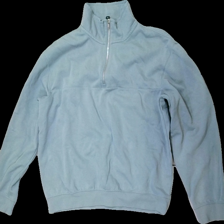
View: front
Type: Sweater
Category: Ladies
Brand: H&M
Colors: Blue
Material: 55% Cotton 45% Polyester
Cut: Regular
Size: M
Season: All
Price range: 50-100
Recommended usage: Reuse
Description: Halfzip sweatshirt